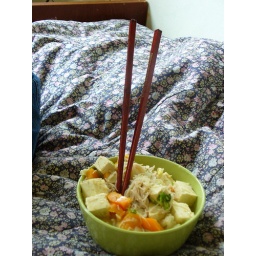
Tofu & bell peppers in green curry coco on the bed